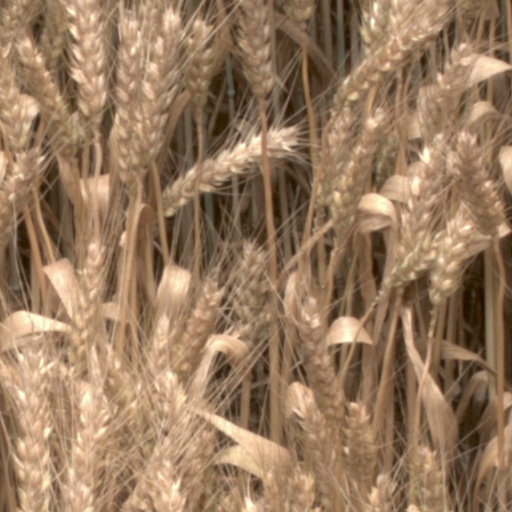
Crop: wheat